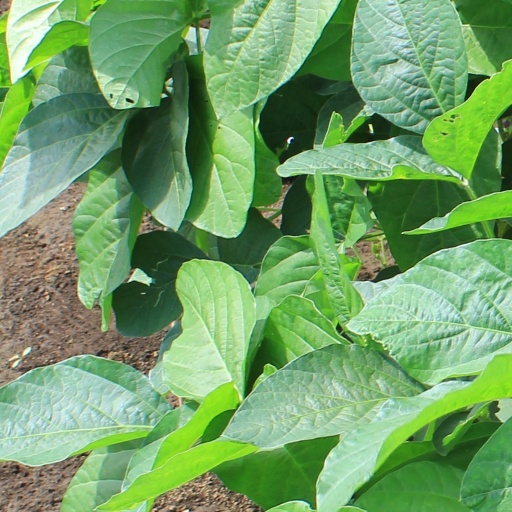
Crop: soybean